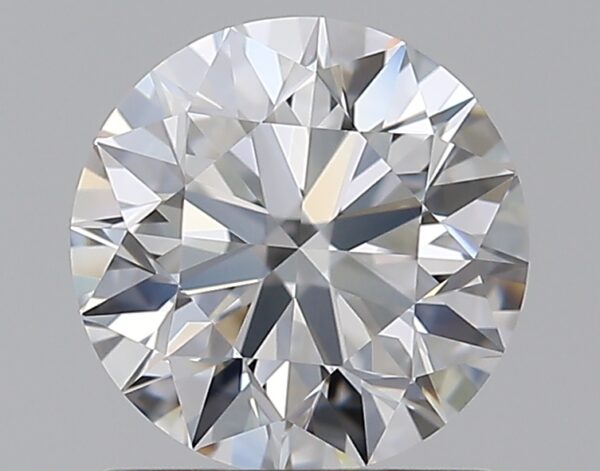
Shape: round
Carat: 1.03
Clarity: VVS1
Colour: E
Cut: EX
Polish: EX
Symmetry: EX
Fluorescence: N
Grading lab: GIA
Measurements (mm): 6.44 x 6.47 x 4.03